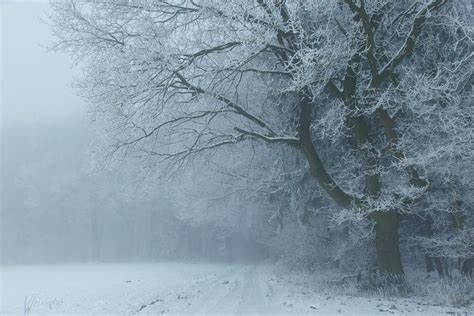
Weather: snow or frosty